Army of the Mughal Empire

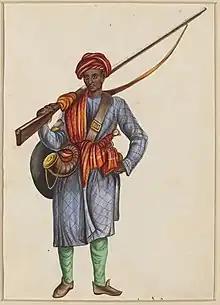
A Mughal Infantryman

The key to Mughal power in India was its use of warhorses and also its control of the supply of superior warhorses from Central Asia. Modern middle east and Islamic culture historian Annemarie Schimmel estimated around 75 percent of Mughal army's warhorses were imported origin. This indication also supported by the Mughal victories in the Battle of Panipat, the Battle of Machhiwara, Battle of Dharmatpur, and in eyewitness accounts such as Father Monserrate, which primarily featured the use of traditional Turko-Mongol horse archer tactics rather than gunpowder. The cavalrymen of Mughal were usually hailed high-class caste and were better paid than foot soldiers and artillerymen, and had to possess at least two of their own horses and good equipment. The regular horseman was called a "Sowar".